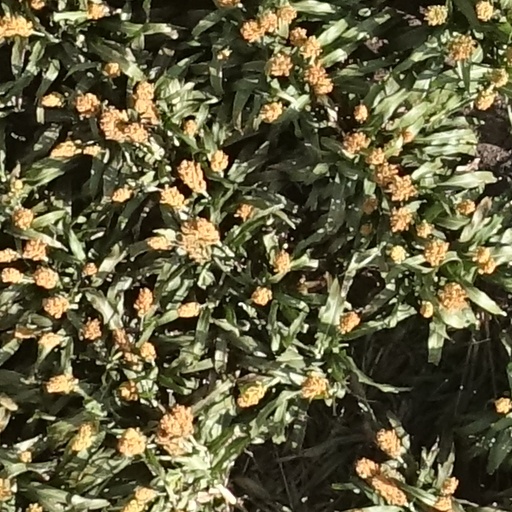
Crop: sorghum